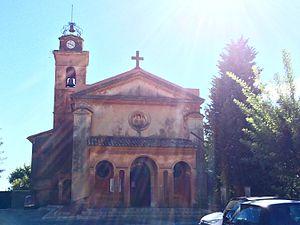
Église Saint-Laurent-de-Magagnosc de Grasse This building is indexed in the Base Mérimée, a database of architectural heritage maintained by the French Ministry of Culture,
Grasse — prononcé [gʁas] — est une commune française provençale, située dans le département des Alpes-Maritimes en région Provence-Alpes-Côte d'Azur.